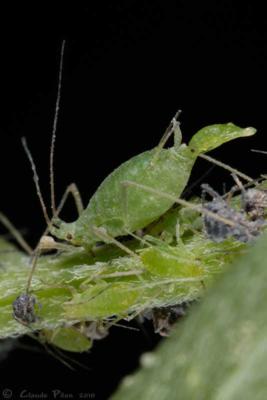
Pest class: pea_aphid